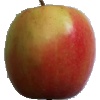
Label: Apple Pink Lady 1